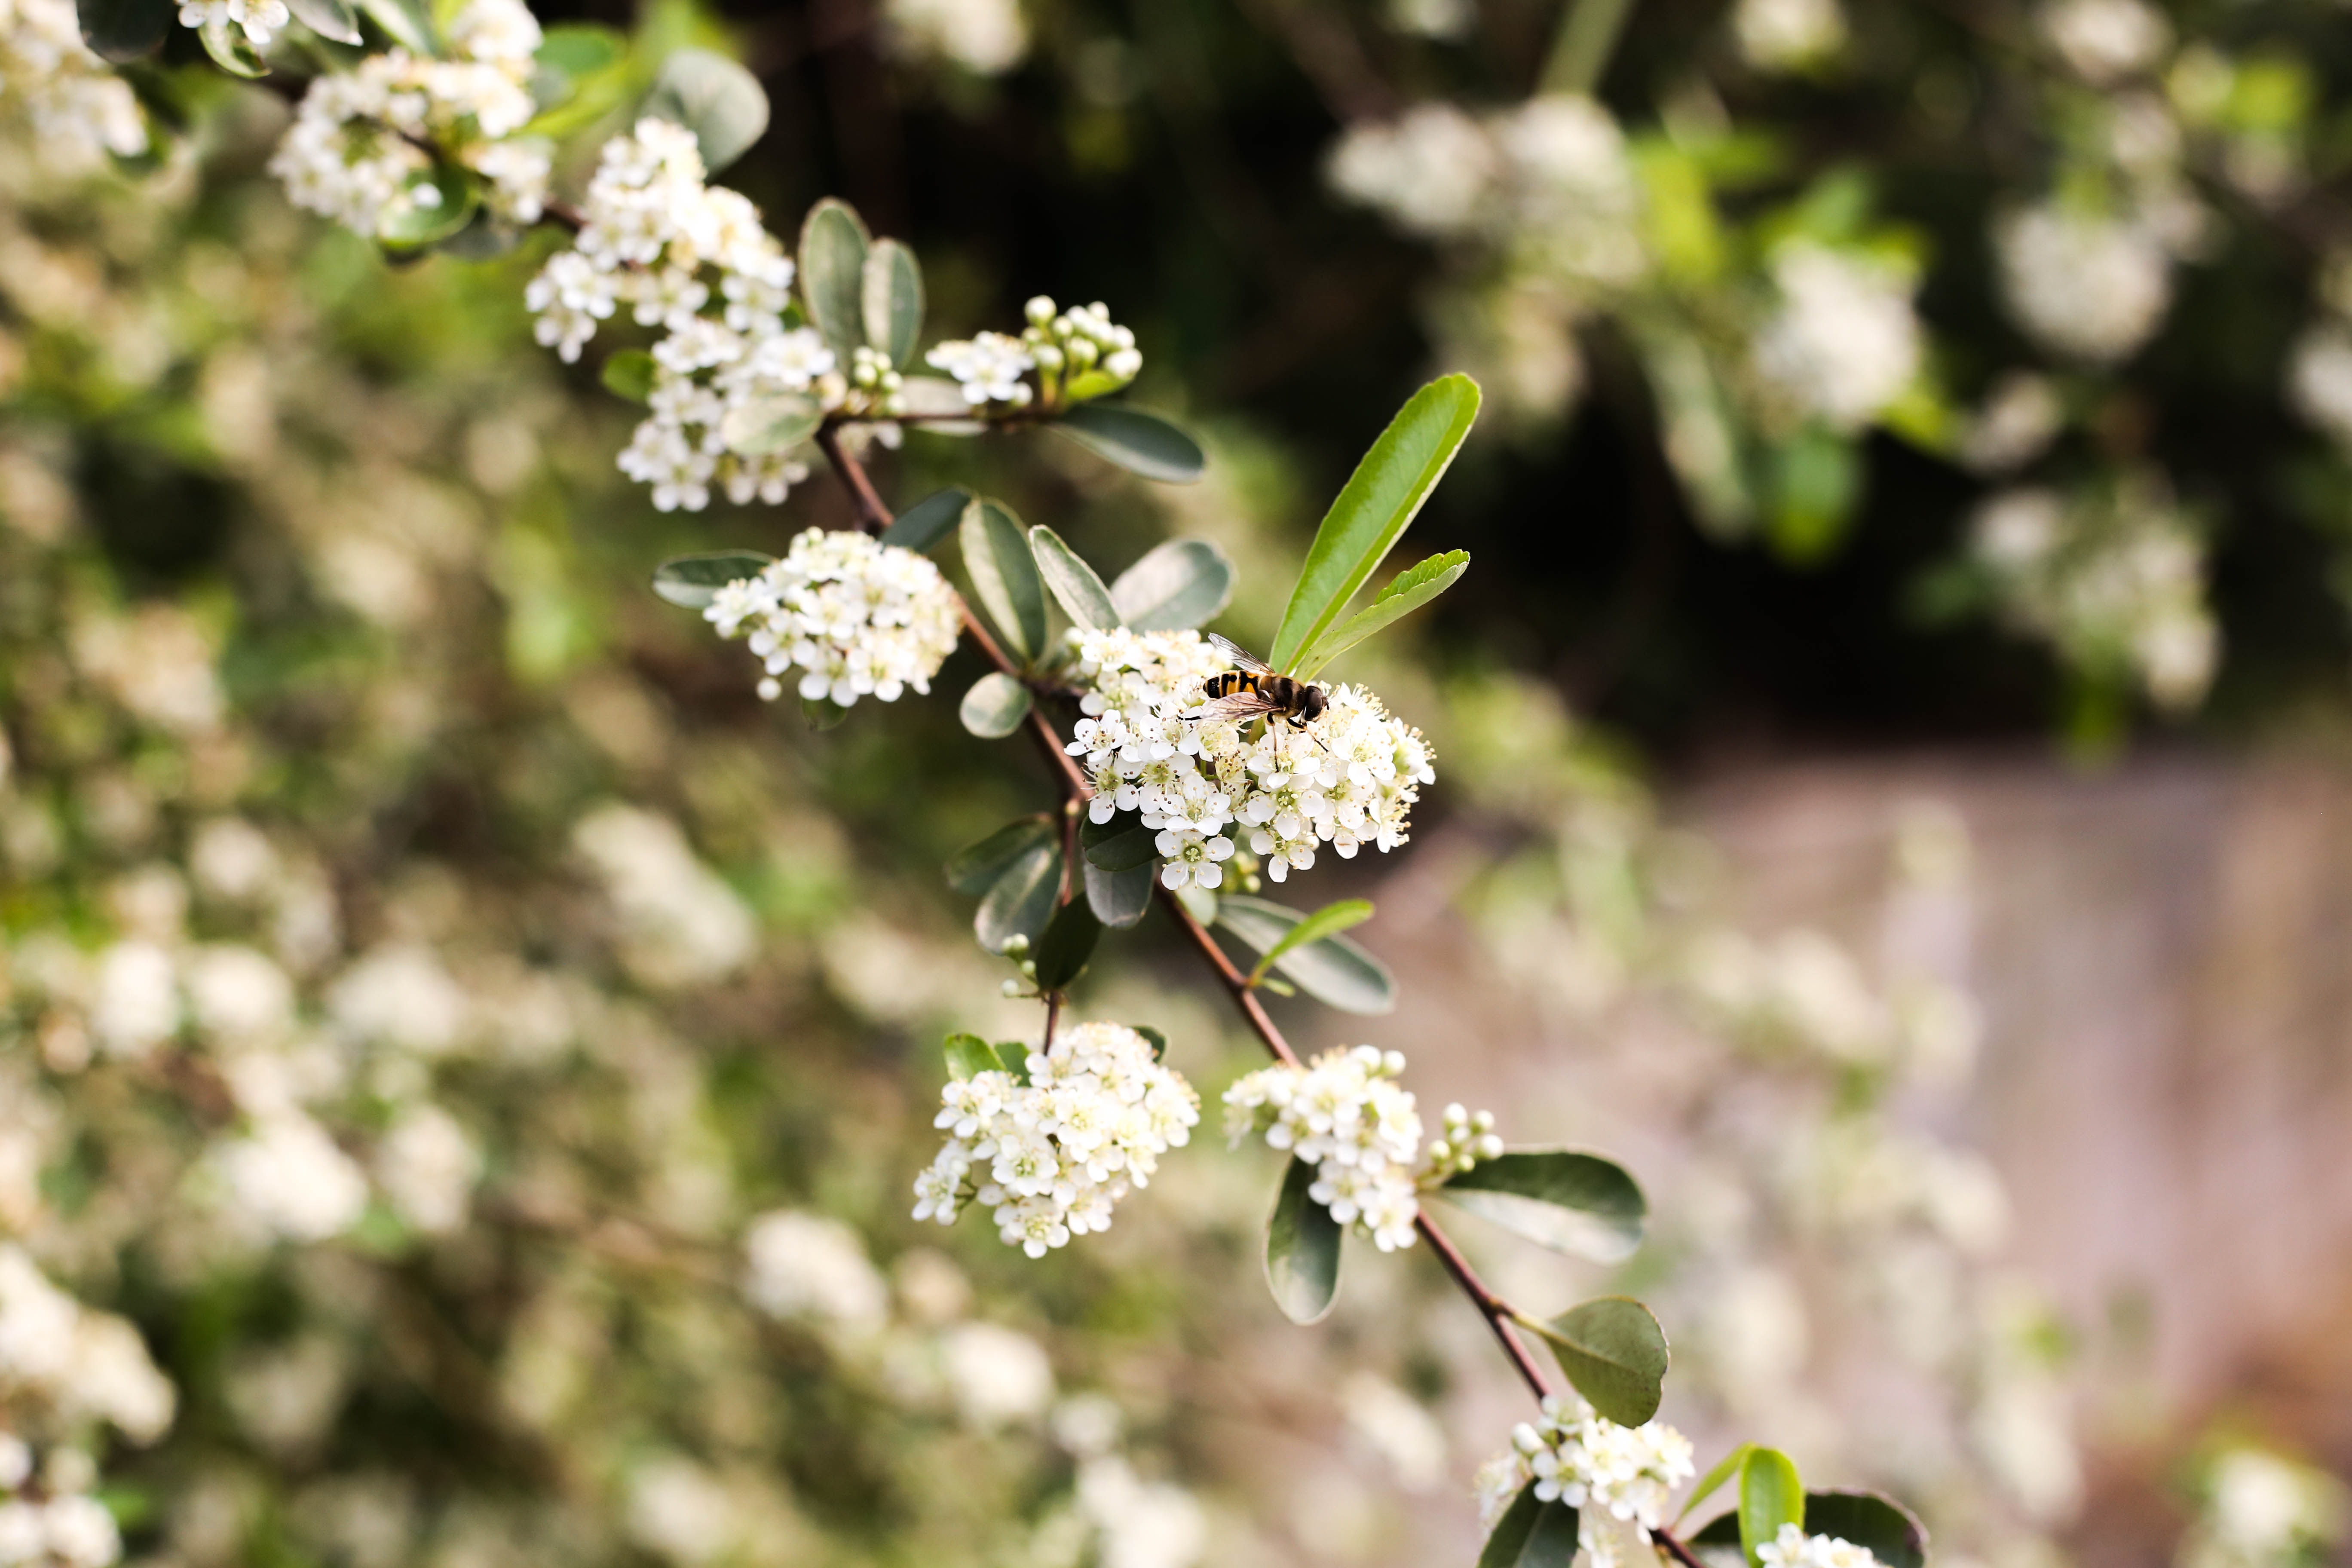
tree, nature, branch, blossom, blur, growth, plant, fruit, berry, leaf, flower, summer, pollen, food, spring, produce, color, insect, botany, garden, flora, season, cherry blossom, wildflower, outdoors, shrub, bee, cherry, macro photography, flowering plant, land plant